Sky position (RA, Dec in degrees): 151.898, 7.128
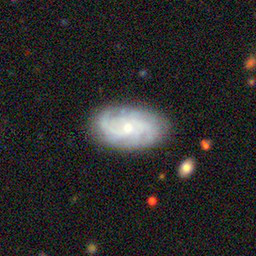
Galaxy morphology: Unbarred Tight Spiral Galaxies